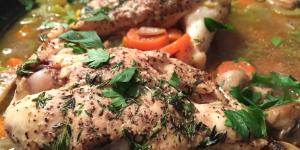
pollo rapido en olla a presion